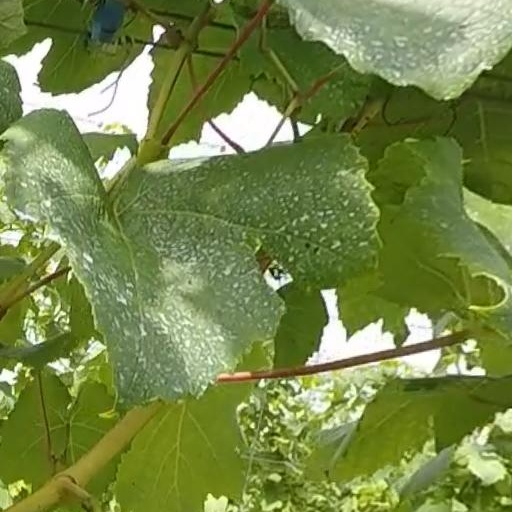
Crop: grape